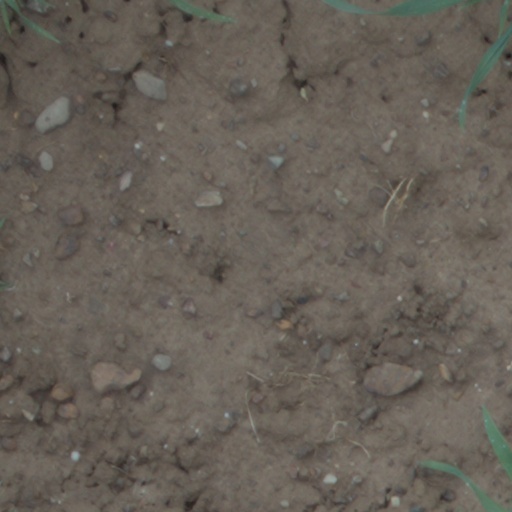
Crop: wheat